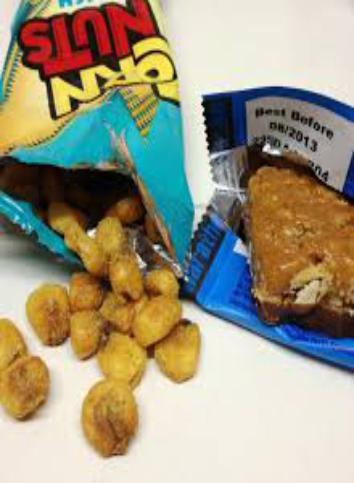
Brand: cornnuts
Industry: Food